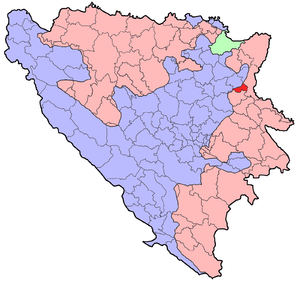
Osmaci est une localité et une municipalité de Bosnie-Herzégovine située dans la République serbe de Bosnie. Selon les premiers résultats du recensement bosnien de 2013, la localité intra muros compte 1 029 habitants et la municipalité 6 172.